Kenai Fjords National Park

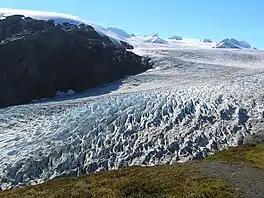
Exit Glacier

On December 2, 1980, the ANILCA bill was signed into law by Jimmy Carter, converting Kenai Fjords to a national park. The first park improvements focused on improving access to Exit Glacier. In 1982, a general management plan for the park was finalized, designating Exit Glacier as "front-country," the fjords as "back-country," and the icefield as wilderness. The park was initially administered by a small cadre of permanent and seasonal rangers and technicians who put considerable emphasis on community liaison.